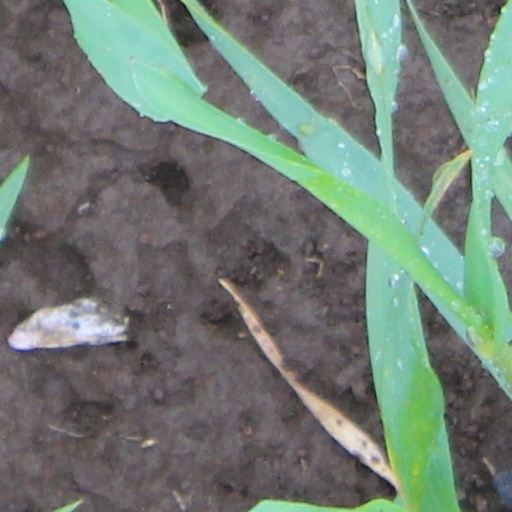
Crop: wheat